Félix-Marie Abel

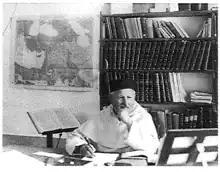
Félix-Marie Abel

Félix-Marie Abel (29 December 1878 – 24 March 1953) was a French archaeologist, a geographer, and a professor at the École Biblique in Jerusalem. A Dominican priest, he was one of the most prominent bible scholars in the end of Ottoman era and British Mandate era. His work "remains even today the authority on the Greek sources for Palestine", according to Benedict T. Viviano.